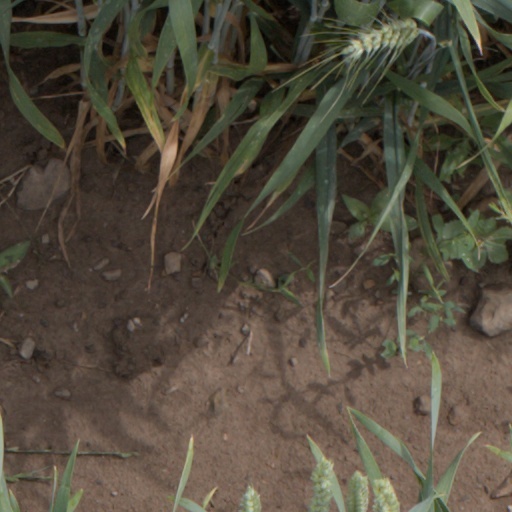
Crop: wheat